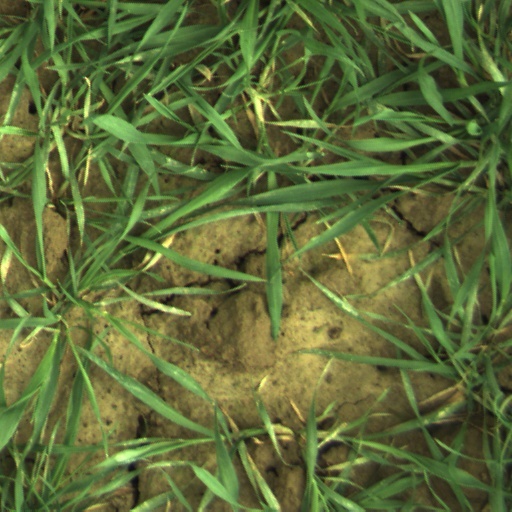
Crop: wheat